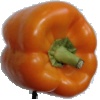
Label: Pepper Orange 1